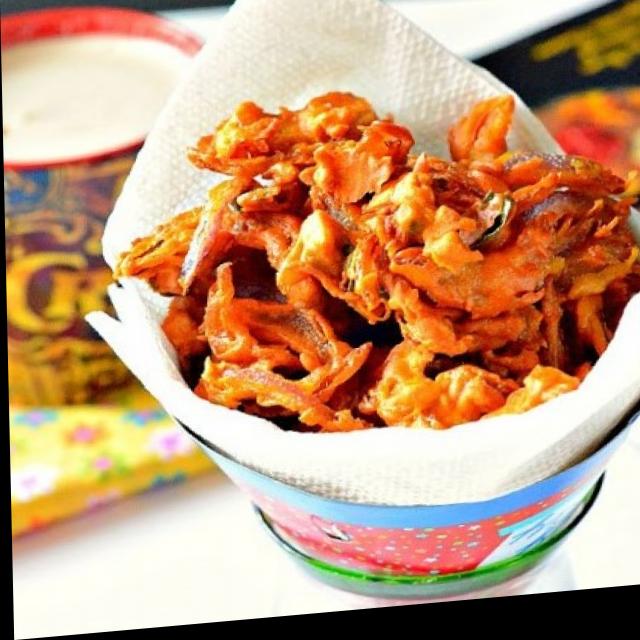
Dish: pakode